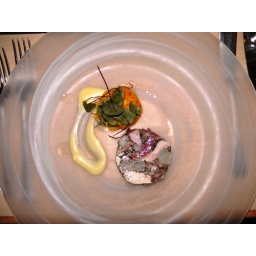
Absolutely delicious. If you fancy tasting it yourself, book a table at Greggs in Sevenoaks